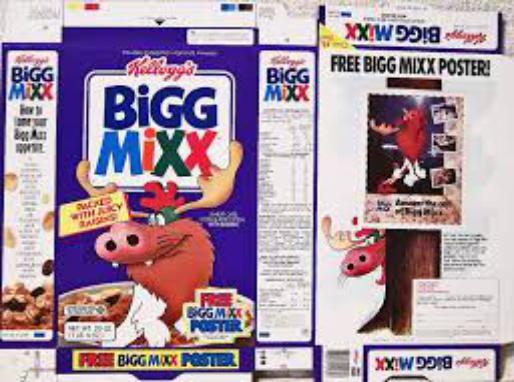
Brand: Bigg Mixx
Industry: Food